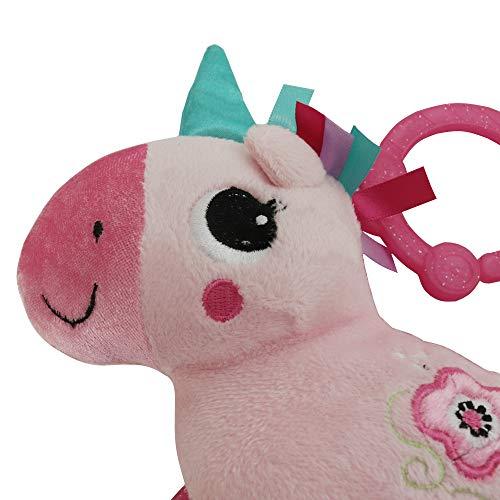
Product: Bright Starts Sparkle & Shine Unicorn On-The-Go Take-Along Toy, Ages Newborn +
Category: Toys & Games | Baby & Toddler Toys | Rattles & Plush Rings
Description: Super Girly and cuddly plush unicorn.
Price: $7.80